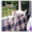
Label: cat